Cole Skuse

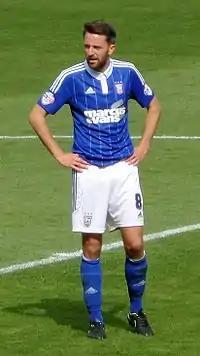
Skuse playing for Ipswich Town in 2015

Skuse was partnered with Brentford signing Jonathan Douglas during the 2015–16 season. On 19 October, Skuse signed a new contract, keeping him at Ipswich until 2018 with a year's option. He made his 100th appearance with the club two-weeks later against Cardiff. After a draw against Wolverhampton on 21 November, manager McCarthy spoke of Skuse as a "Premier League footballer". Skuse made 39 starts in the league that season, missing a month after sustaining a toe injury on 6 February against QPR. He wore the captain's armband from the start for the first time on 30 April, in a win over MK Dons. Ipswich finished the season in 7th, five points off the promotion play-offs.